College lacrosse

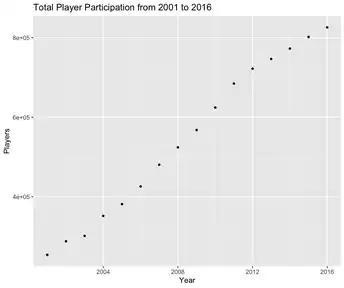
Data representation for increasing player from 2001 to 2016

Lacrosse is one of the fastest growing sports in America, at the collegiate level. Across both men’s and women’s collegiate athletic programs, lacrosse experienced greater growth in the number of teams than any other sport. The number of women’s lacrosse teams more than doubled between 2003 and 2023, rising from 256 to 541 teams. Men’s lacrosse experienced nearly a 70% increase during the same 20-year period, increasing from 236 to 398 teams. The growth across all three NCAA lacrosse Divisions has increased the scholarships available to students seeking to continue playing lacrosse at the collegiate level. As of 2017, the total college player population of both men and women increased from 253,931 in 2001 to 826,033 in 2016. The linear growth can be seen in the graph right side.